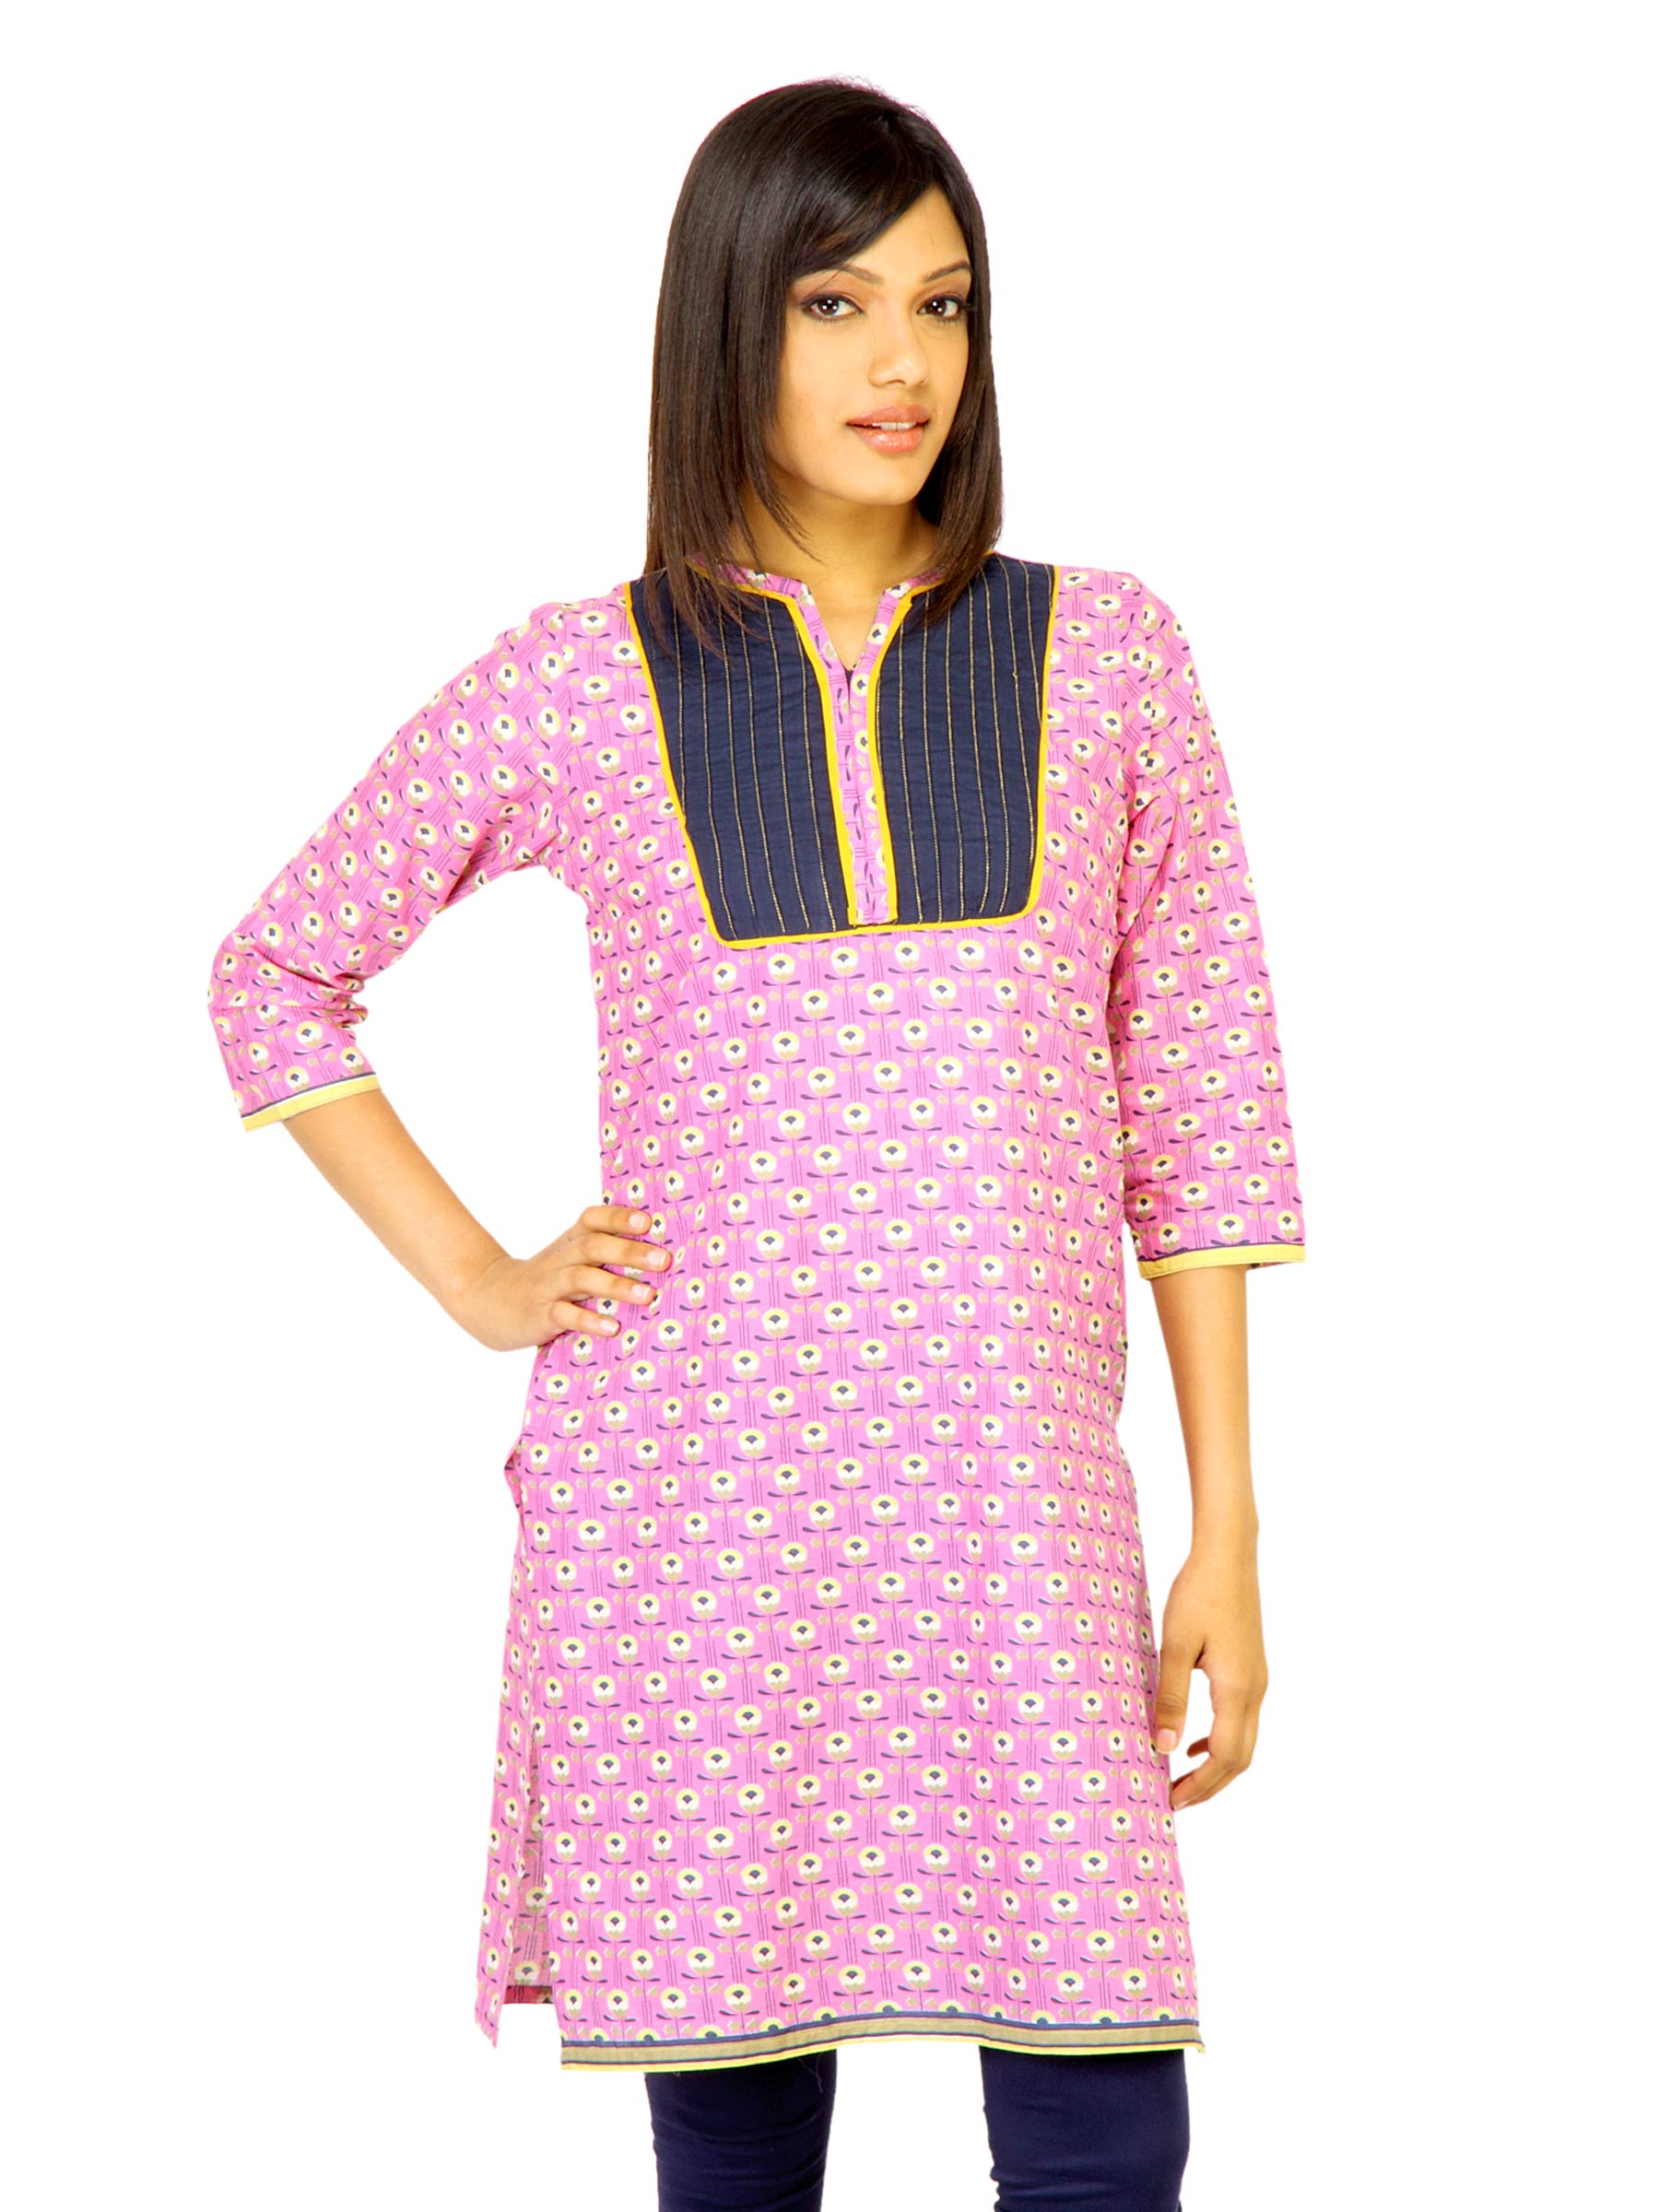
Vishudh Women Printed Pink Kurta
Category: Apparel / Topwear / Kurtas
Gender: Women
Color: Pink
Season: Fall 2011
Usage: Ethnic